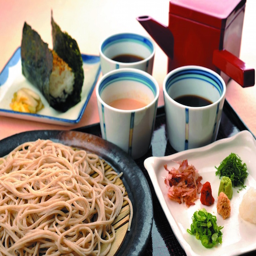
a refreshing alternative to a hot lunch